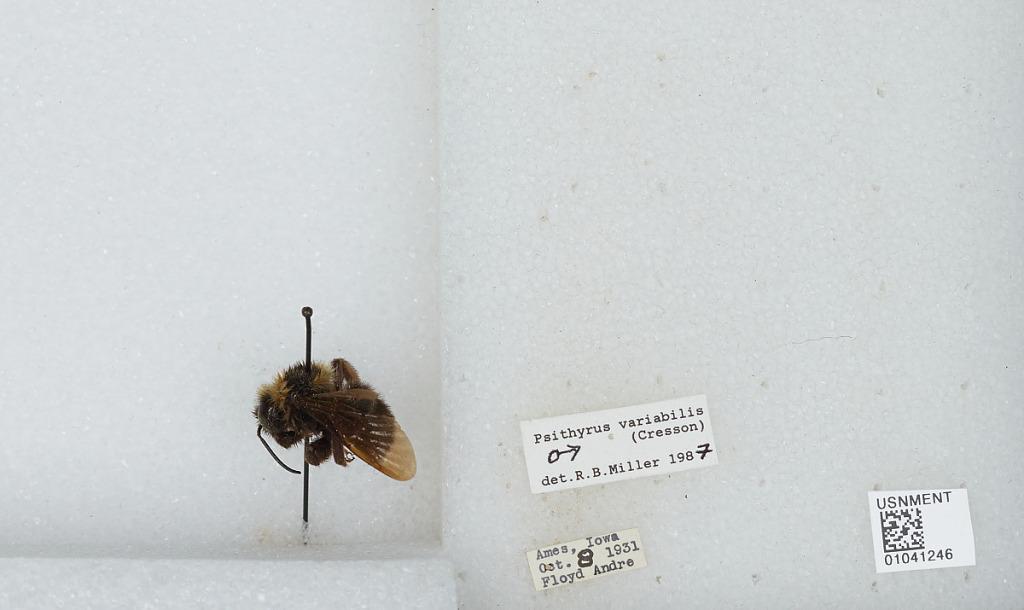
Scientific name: Bombus (Psithyrus) variabilis (Cresson)
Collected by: F. Andre
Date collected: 1931-10-8
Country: United States
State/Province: Iowa
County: Story
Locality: Ames
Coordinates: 42.0014, -93.62
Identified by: Miller, R. B.